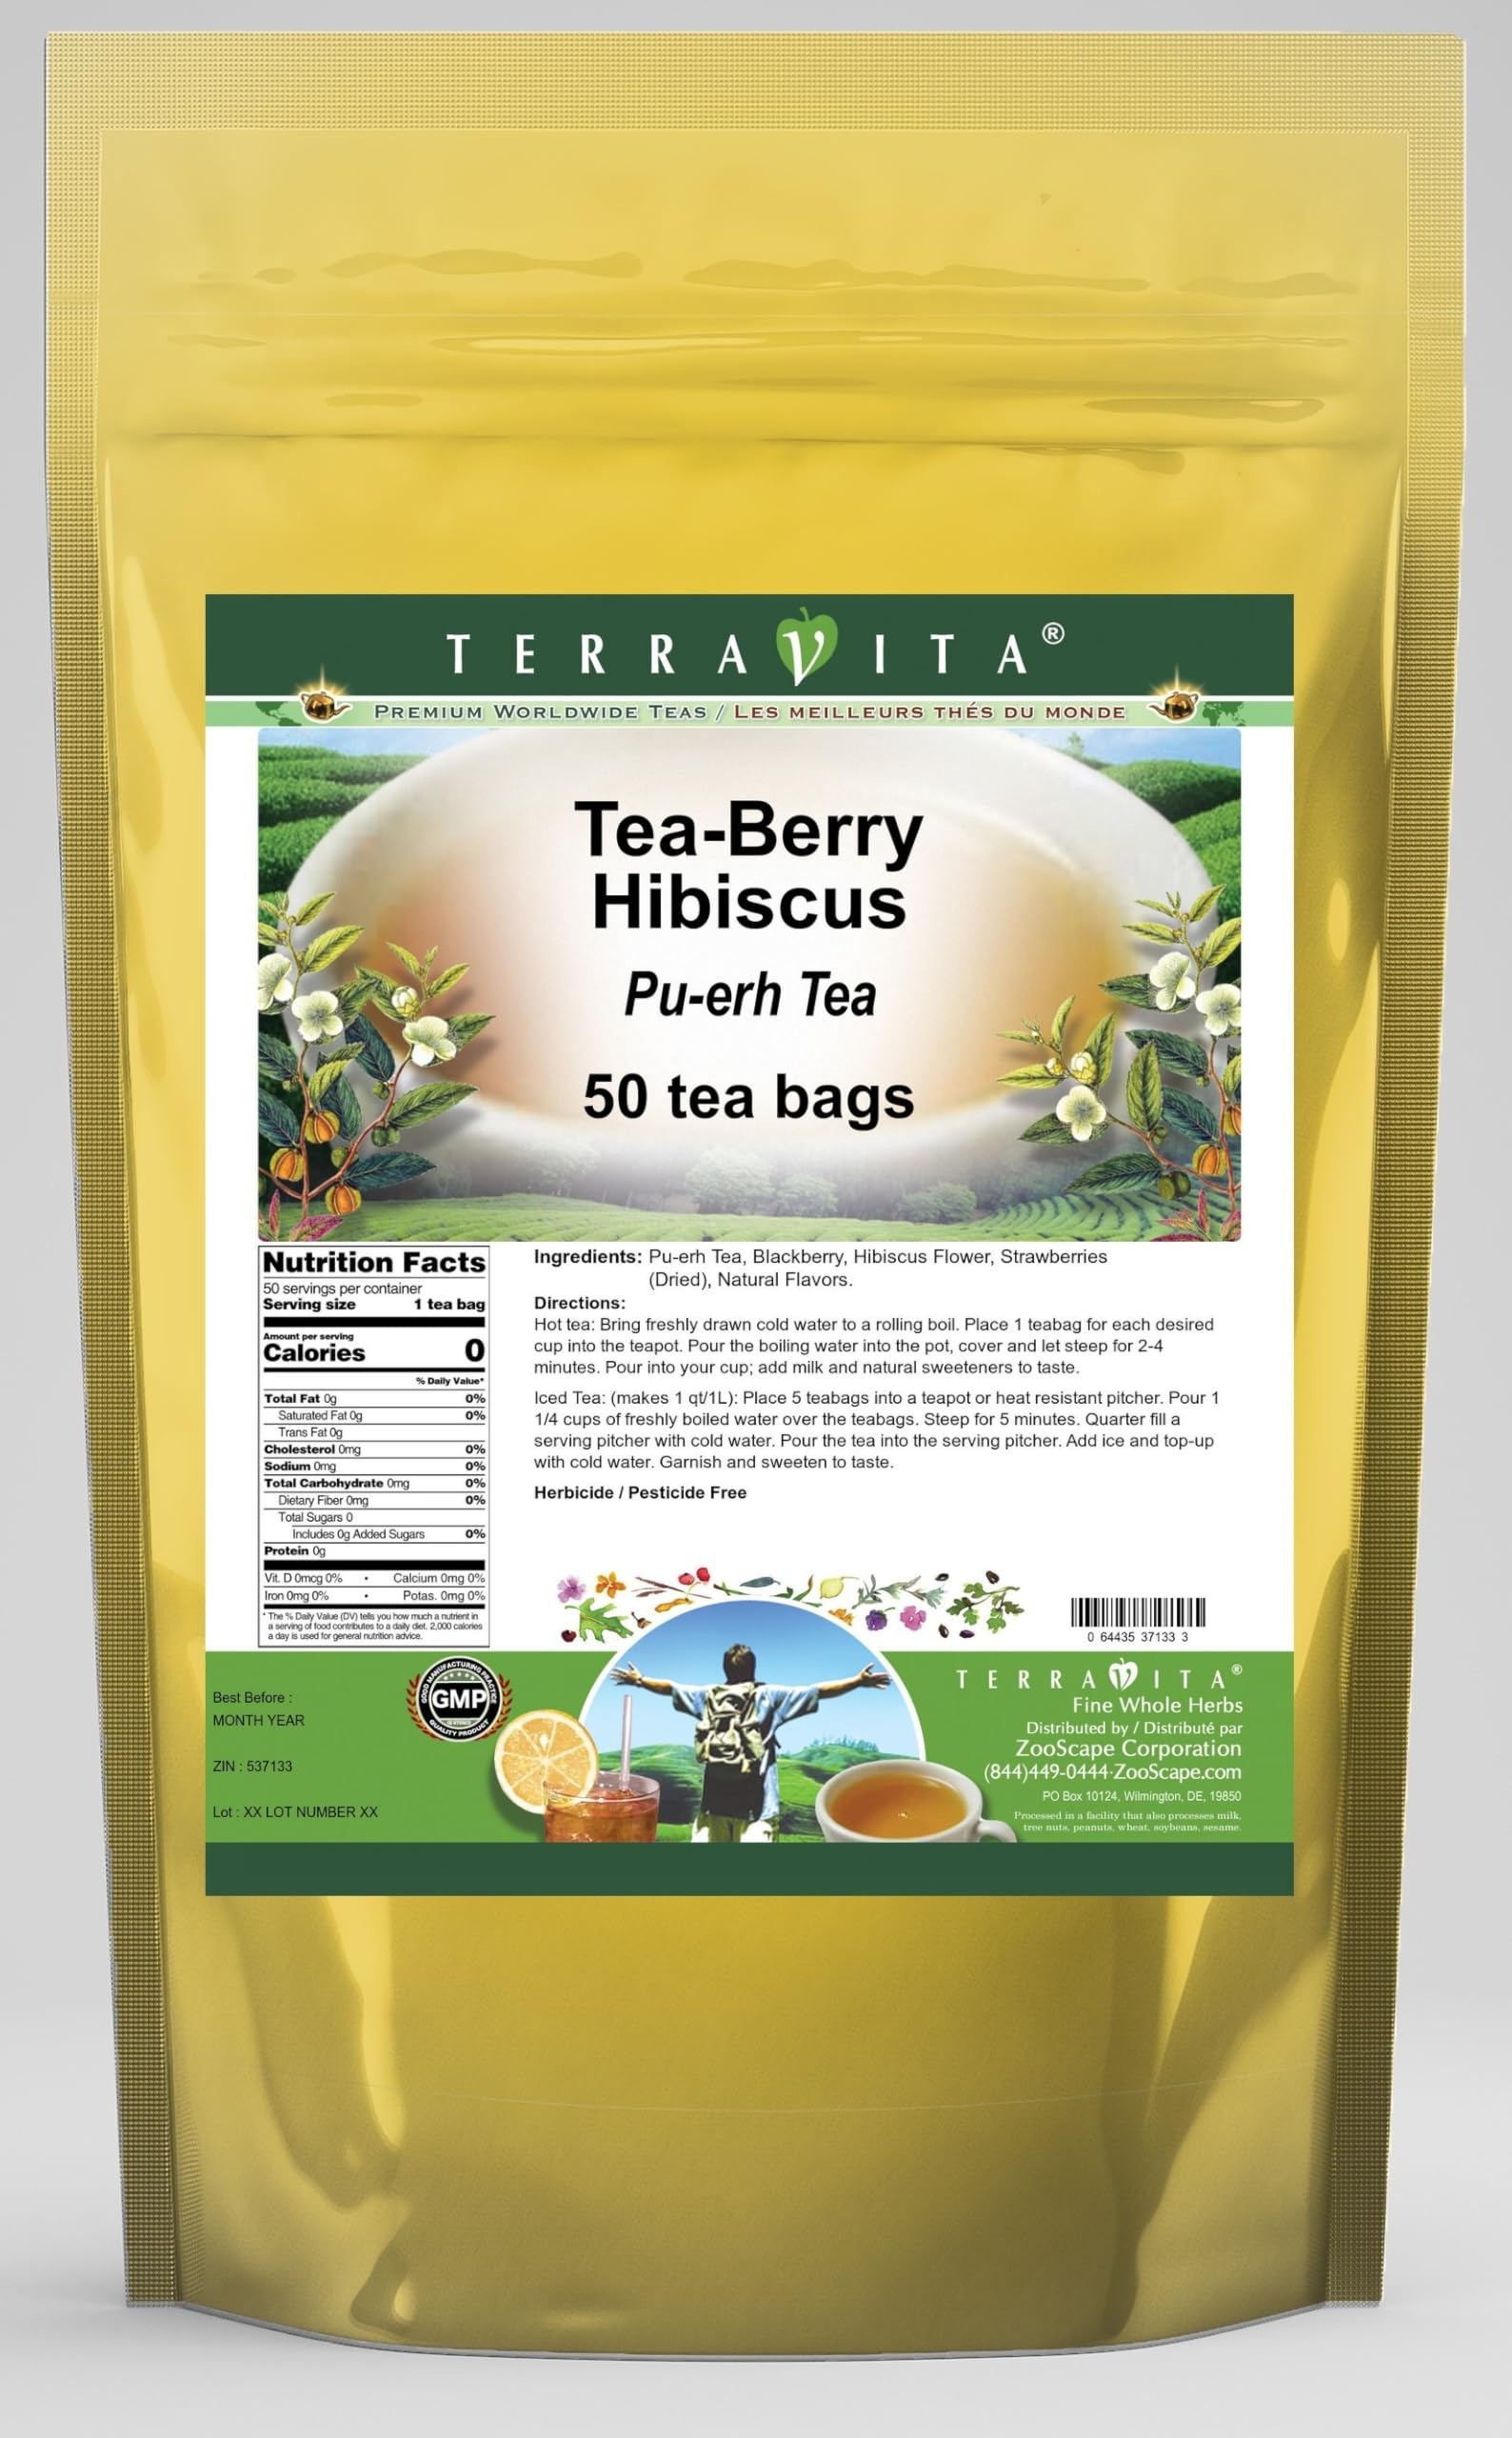
Item Name: Tea-Berry Hibiscus Pu-erh Tea (50 tea bags, ZIN: 537133)
Bullet Point 1: Our Tea-Berry Hibiscus Pu-erh Tea is a terrific flavored Pu-erh tea with Blackberry, Hibiscus Flower and Dried Strawberries that you can enjoy again and again! You will really enjoy the special Tea-Berry Hibiscus aroma and taste! - Ingredients: Pu-erh tea, Blackberry, Hibiscus Flower, Dried Strawberries and Natural Tea-berry Hibiscus Flavor.
Bullet Point 2: No fillers.
Bullet Point 3: Manufacturer: TerraVita
Bullet Point 4: Size: 50 tea bags
Bullet Point 5: Pu-erh Tea Bags - Packed in a convenient upright pouch!
Product Description: Our Tea-Berry Hibiscus Pu-erh Tea is a terrific flavored Pu-erh tea with Blackberry, Hibiscus Flower and Dried Strawberries that you can enjoy again and again! You will really enjoy the special Tea-Berry Hibiscus aroma and taste! - Ingredients: Pu-erh tea, Blackberry, Hibiscus Flower, Dried Strawberries and Natural Tea-berry Hibiscus Flavor. - Hot tea brewing method: Bring freshly drawn cold water to a rolling boil. Place 1 teabag for each desired cup into the teapot. Pour the boiling water into the pot, cover and let steep for 2-4 minutes. Pour into your cup; add milk and natural sweeteners to taste. - Iced tea brewing method: (to make 1 liter/quart): Place 5 teabags into a teapot or heat resistant pitcher. Pour 1 1/4 cups of freshly boiled water over the teabags. Steep for 5 minutes. Quarter fill a serving pitcher with cold water. Pour the tea into the serving pitcher. Add ice and top-up with cold water. Garnish and sweeten to taste. - TerraVita is an exclusive line of premium-quality, natural source products that use only the finest, purest and most potent ingredients found around the world. TerraVita is hallmarked by the highest possible standards of purity, potency, stability and freshness. All of our products are prepared with the highest elements of quality control, from raw materials through the entire manufacturing process, up to and including the moment that the bottles or bags are sealed for freshness and shipped out to you. Our highest possible standards are certified by independent laboratories and backed by our personal guarantee. - TerraVita exists to meet and ensure your family's health and wellness without the harmful effects of chemicals and health products. We strive to make all of our products affordable and reliable and are constantly searching the
Value: 50.0
Unit: Count

Price: 20.68